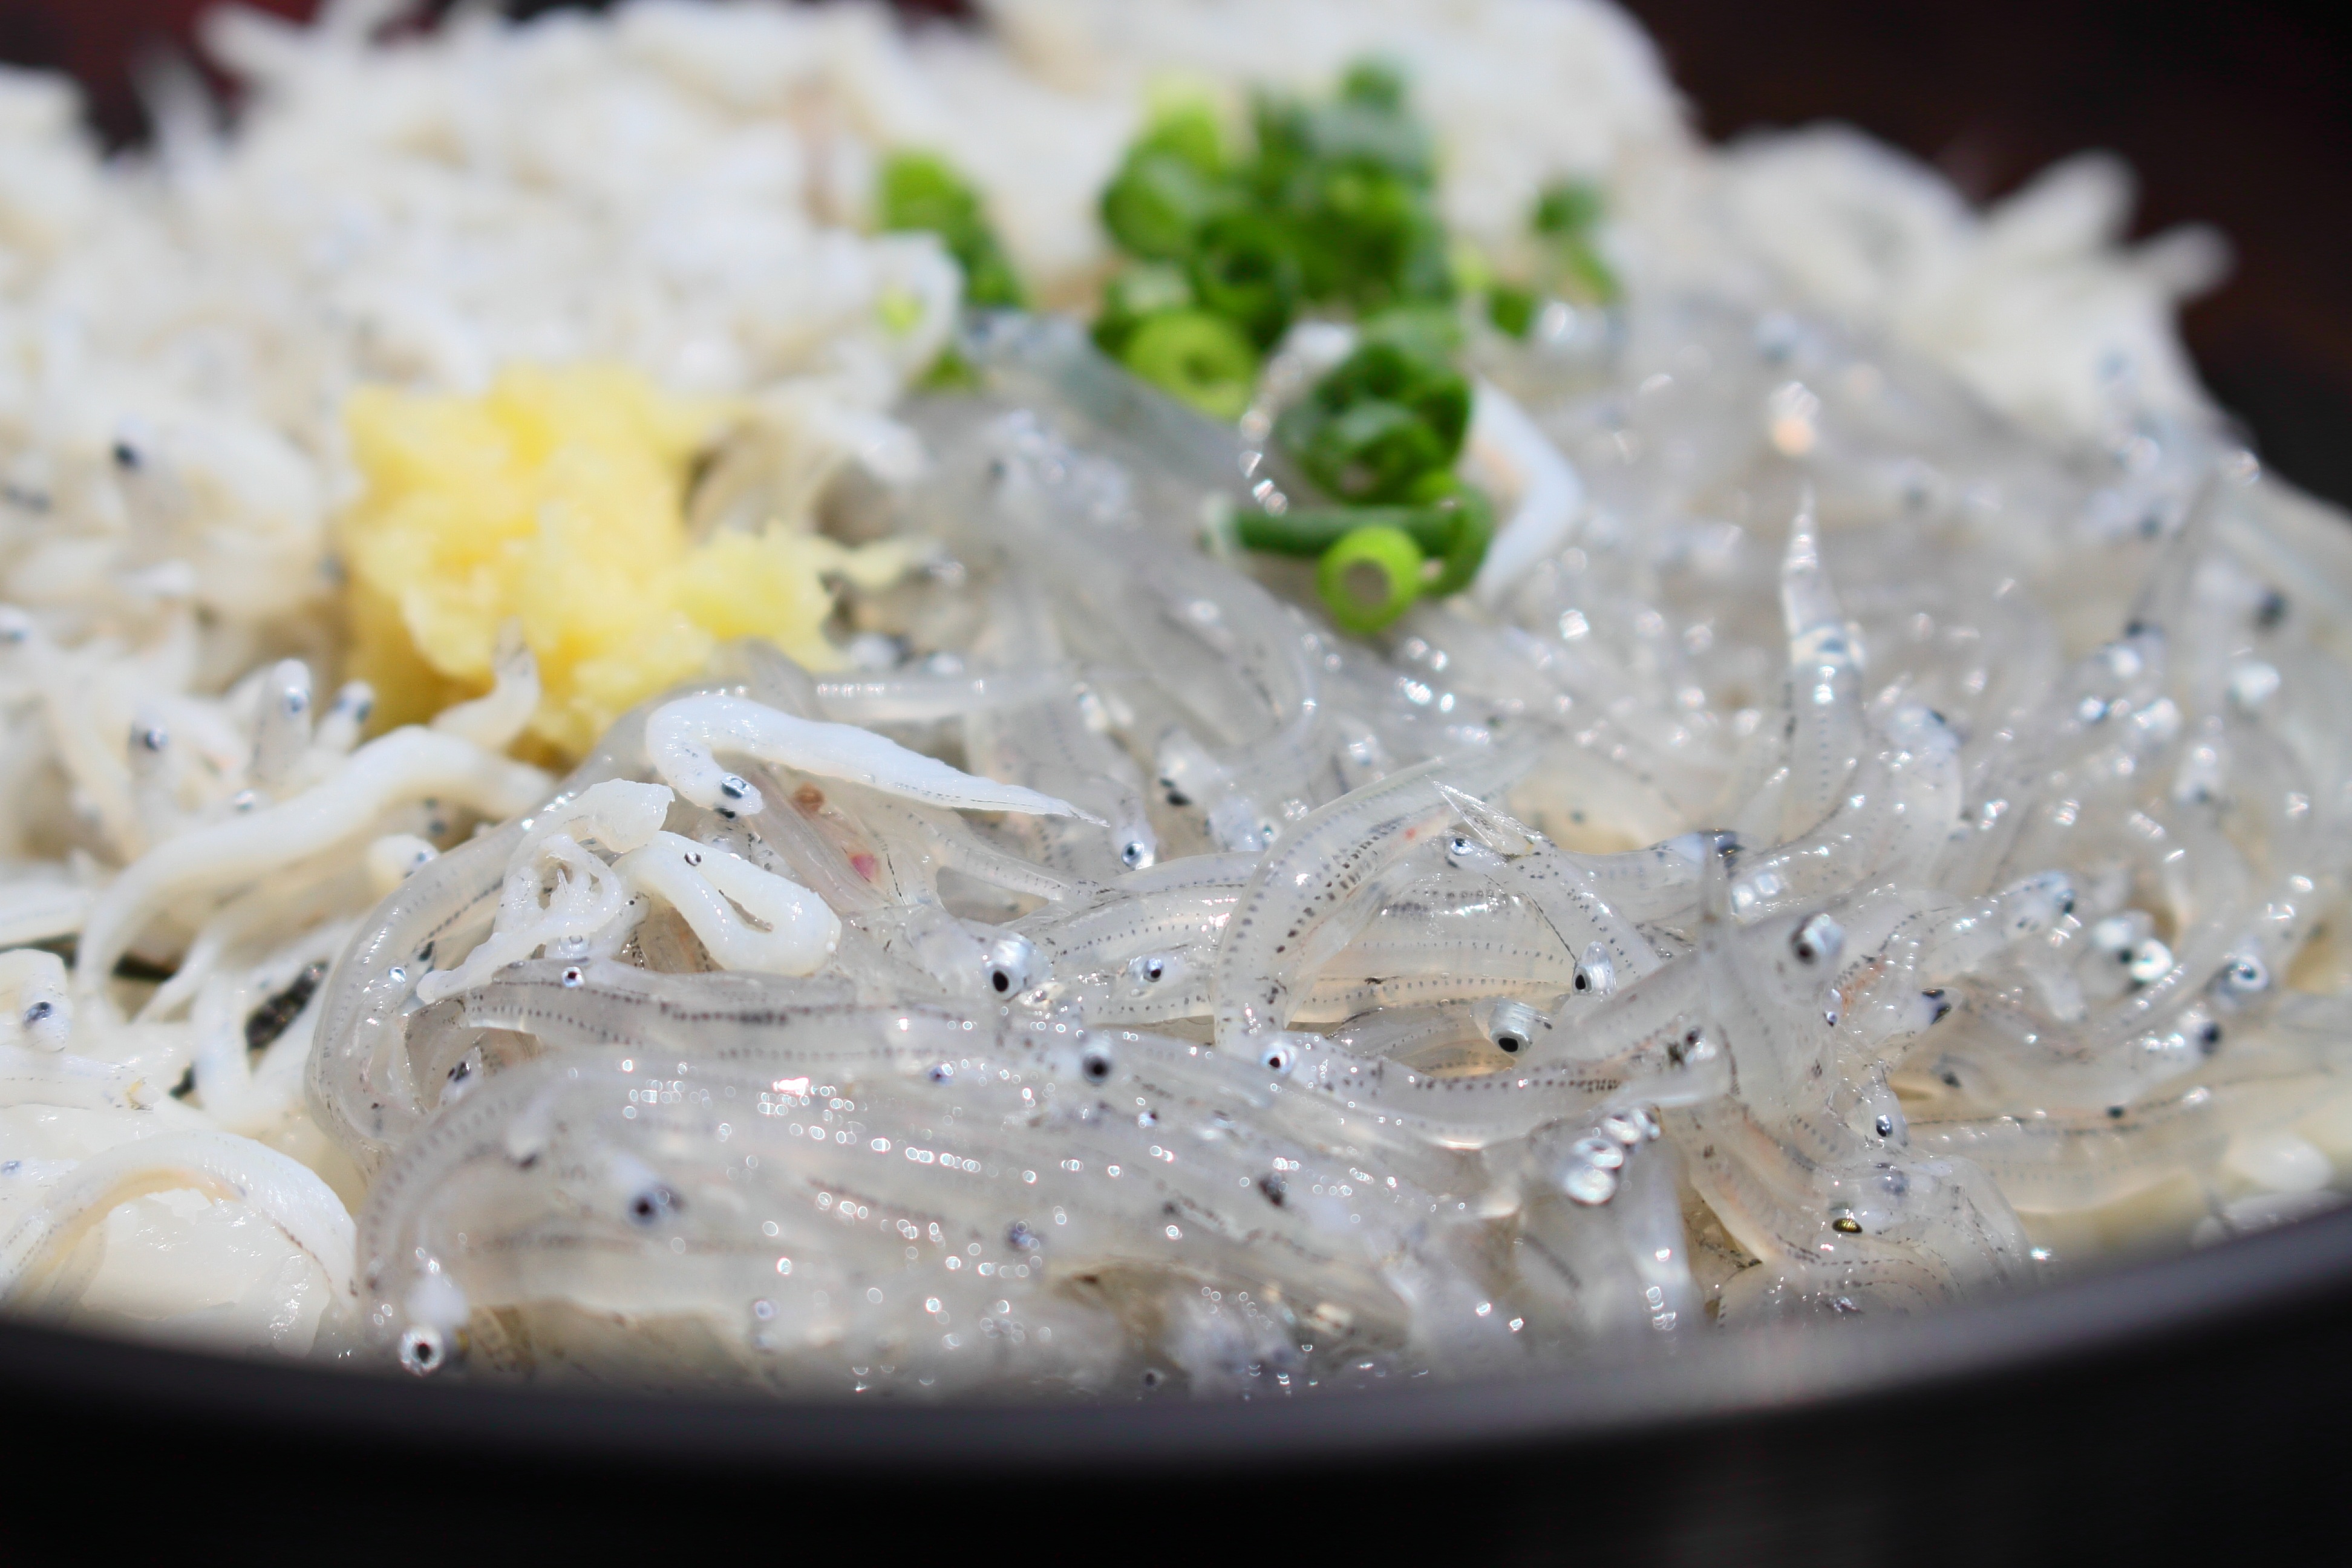
dish, meal, food, produce, fish, gourmet, cuisine, asian food, spaghetti, shizuoka, bowl of rice topped with sashimi, shirasu, whitebait, tagonoura, rice bowl, steamed rice